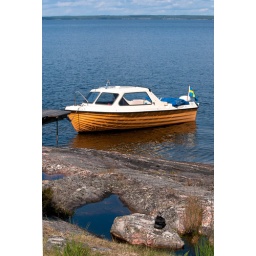
I threw my shoe from the boat and it landed smack dab in the middle of that rock.